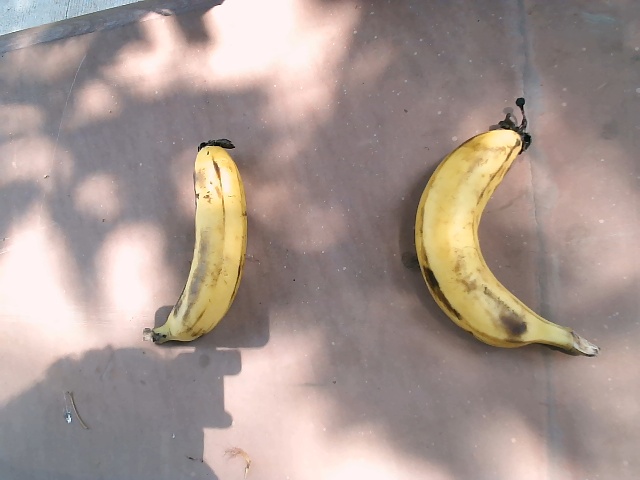
Label: Ripe_Banana